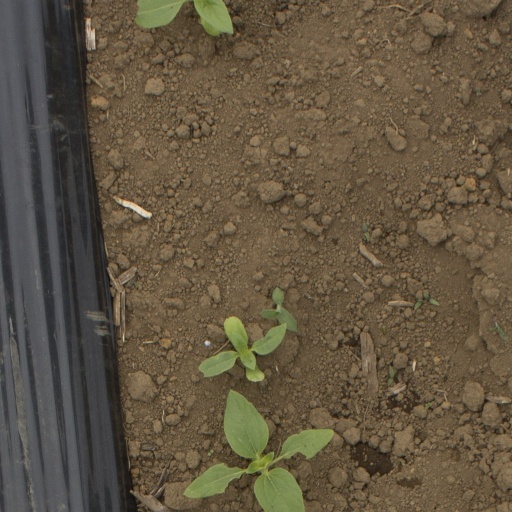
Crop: Jerusalem artichoke